They Call Me Bruce?

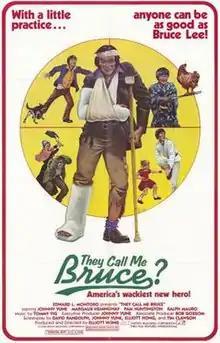
Theatrical release poster

They Call Me Bruce? (also known as They Call Me Bruce) is a 1982 American action comedy film directed by Elliott Hong, written by David B. Randolph and starring Johnny Yune and Margaux Hemingway. A parody of kung fu movies, it became a sleeper hit.